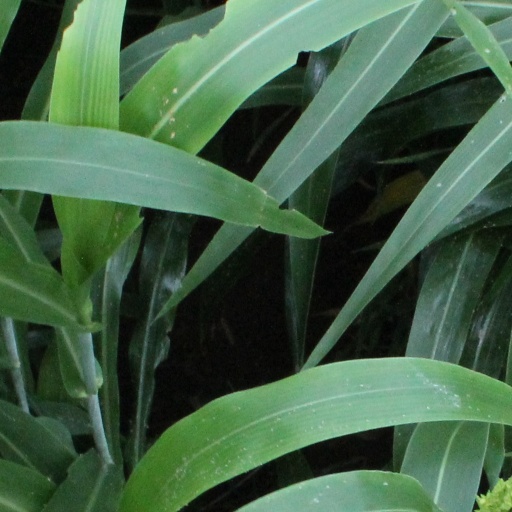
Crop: sorghum